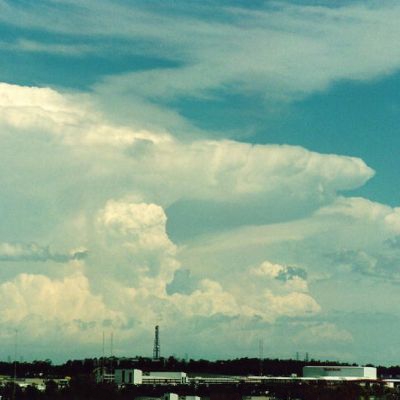
Cloud type: Cumulonimbus (Cb)